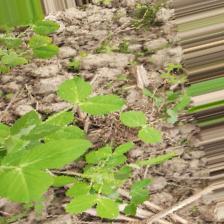
Label: Normal